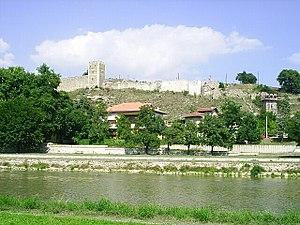
La forteresse de Skopje, est une forteresse qui domine la vieille-ville de Skopje, capitale de la Macédoine du Nord. Elle est construite sur une colline et surplombe le Vardar. Elle est considérée avec le pont de pierre comme un symbole de la ville, et figure sur le blason de Skopje.